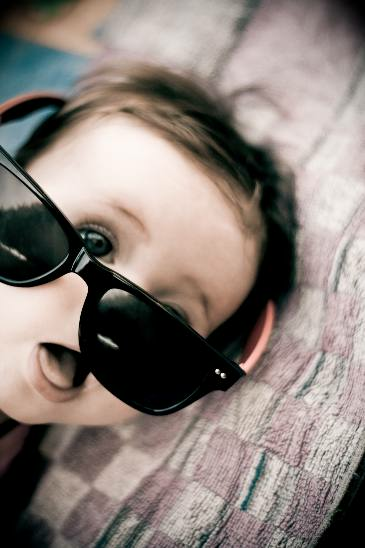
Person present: Yes